Oberto (opera)

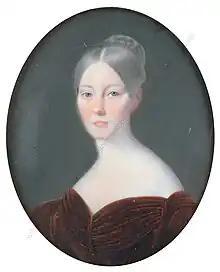
Mary Shaw Postans sang the first Cuniza

Before the action takes place, a battle has been fought between Oberto, Count of San Boniface, and the Salinguerra, led by Ezzelino da Romano. Oberto has lost and has retreated to Mantua. Meanwhile, his daughter Leonora has been seduced and abandoned by Riccardo, Count of Salinguerra, and Riccardo is about to marry Cuniza, Ezzelino's sister. Leonora makes her way to Bassano on Riccardo's wedding day, intent on confronting him.